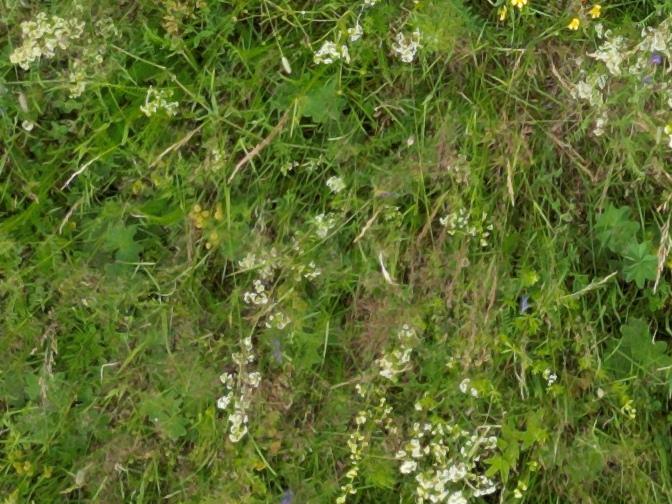
Flowers visible: yarrow flowers